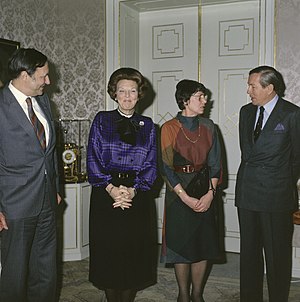
Simon van der Meer
Simon van der Meer (venstre) og hans kone modtaget af Dronning Beatrix og prins Claus i 1985.
Simon van der Meer var en nederlandsk fysiker. Han fik Nobelprisen i fysik i 1984 sammen med Carlo Rubbia.